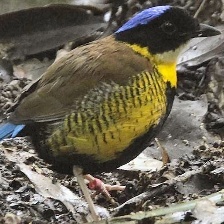
Species: GURNEYS PITTA
Scientific name: HYDRORNIS GURNEYI